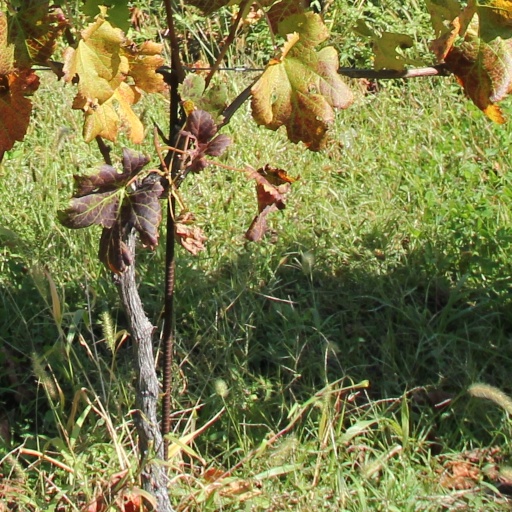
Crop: grape